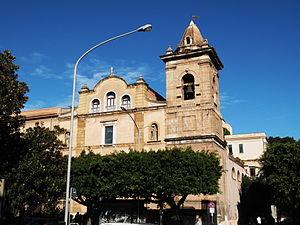
L'ordre des Minimes, en latin Ordo Minimorum, c’est-à-dire « les tout petits », est un institut religieux de pénitents de spiritualité pénitentielle, fondé en 1436 par saint François de Paule, et approuvé en 1474 par les autorités ecclésiastiques.